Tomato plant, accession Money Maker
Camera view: horizontal (90 deg, fisheye); turntable rotation: 210 degrees
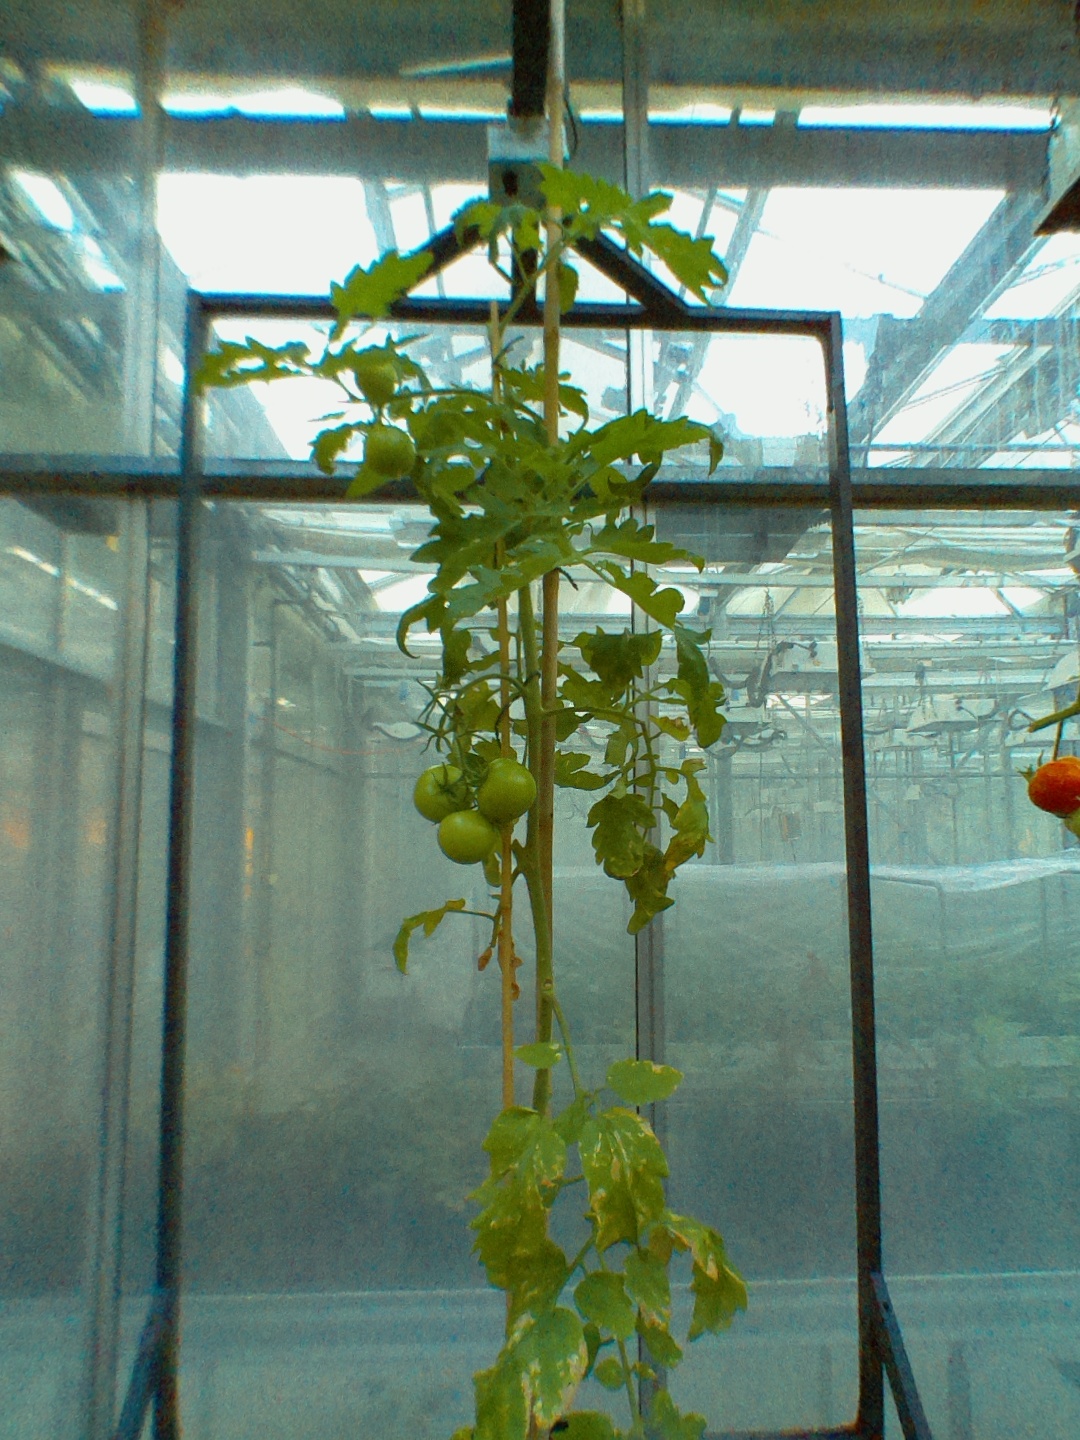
BBCH growth stage 79: 90% -100% of final fruit size